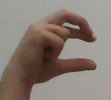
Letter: thal